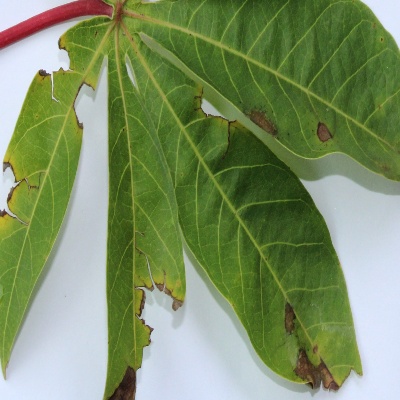
Crop: Cassava
Condition: brown spot